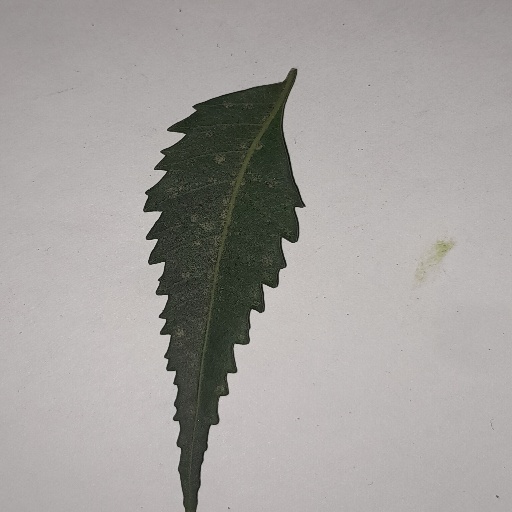
Species: Neem
Leaf condition: Powdery Mildew